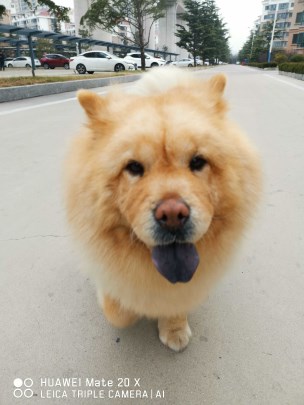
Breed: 329-n000119-chow